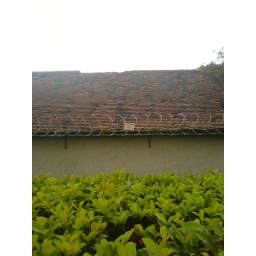
Roof of the derelict boat house at the lake in Calderstones Park, Liverpool